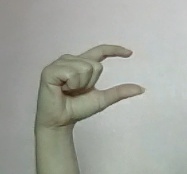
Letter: dal